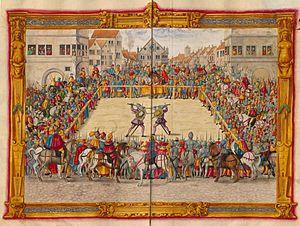
Le duel judiciaire ou combat judiciaire est une procédure ordalique provenant du droit germanique permettant de statuer sur des accusations en l'absence de témoins ou d'aveux dans laquelle les deux parties en litige se battent en combat singulier ; le vainqueur du combat est considéré comme étant celui désigné par Dieu pour être la personne bien-fondée des plaidants.
Jörg Breu le Jeune est un peintre et graveur allemand.
Le duel est en Occident comme en Orient une coutume de combattre par les armes, selon des règles précises, pour trancher un différend entre deux adversaires, l'un demandant à l’autre réparation d’une offense ou d’un tort. En Europe, il est précédé d'un défi, habituellement signifié par un cartel. Le combat se déroule devant des arbitres, appelés aujourd'hui « témoins », qui veillent au respect des règles ainsi que des conventions particulières fixées au préalable. Celles-ci fixent, entre autres choses, éventuellement, le nombre de coups à l'arme blanche ou à feu. Dans un duel de plaisance, c'est-à-dire pour la galerie, elles fixent le nombre de touches. Si elles conviennent d'un combat à mort, on parle de duel à outrance.
Ashford v Thornton est une affaire judiciaire, jugée devant la Cour du banc du Roi anglaise, qui, dans le cadre de l'appel d'un jugement d'acquittement pour meurtre, a confirmé le droit d'un accusé à bénéficier d'un duel judiciaire.